Taiwan High Speed Rail

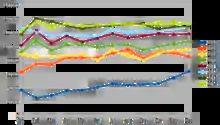
Monthly averages of daily THSRC ridership

THSRC operates additional train services during national holidays. On 29 June 2011, a proposal by THSRC to increase the maximum number of train services to 210 per day (compared to the existing 175 per day) passed an environmental impact assessment, increasing the number of possible services on "high-load days".